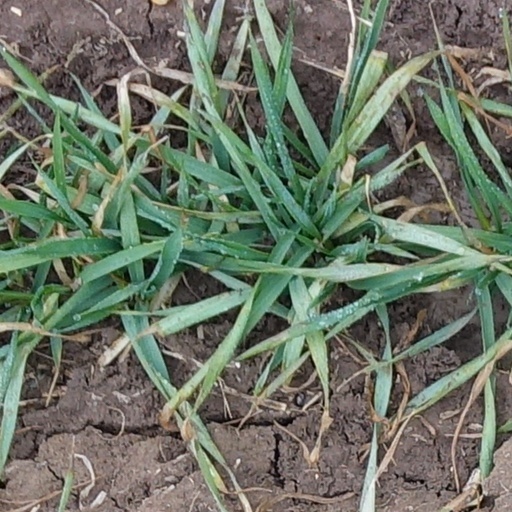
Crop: wheat